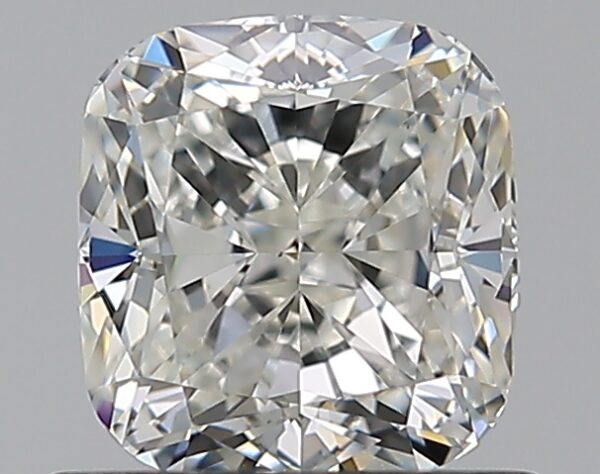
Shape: cushion
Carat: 0.8
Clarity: VS1
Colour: H
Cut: EX
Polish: EX
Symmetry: EX
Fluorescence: F
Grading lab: GIA
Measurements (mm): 5.35 x 5.01 x 3.45